Bit mouthpiece

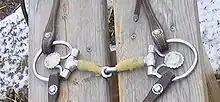
Single-jointed snaffle, mouthpiece wrapped in rubber to make it milder

Type of Bits: Very common on snaffle bits, but seen on all bit families including Kimblewicks, pelhams, gags, and curbs.